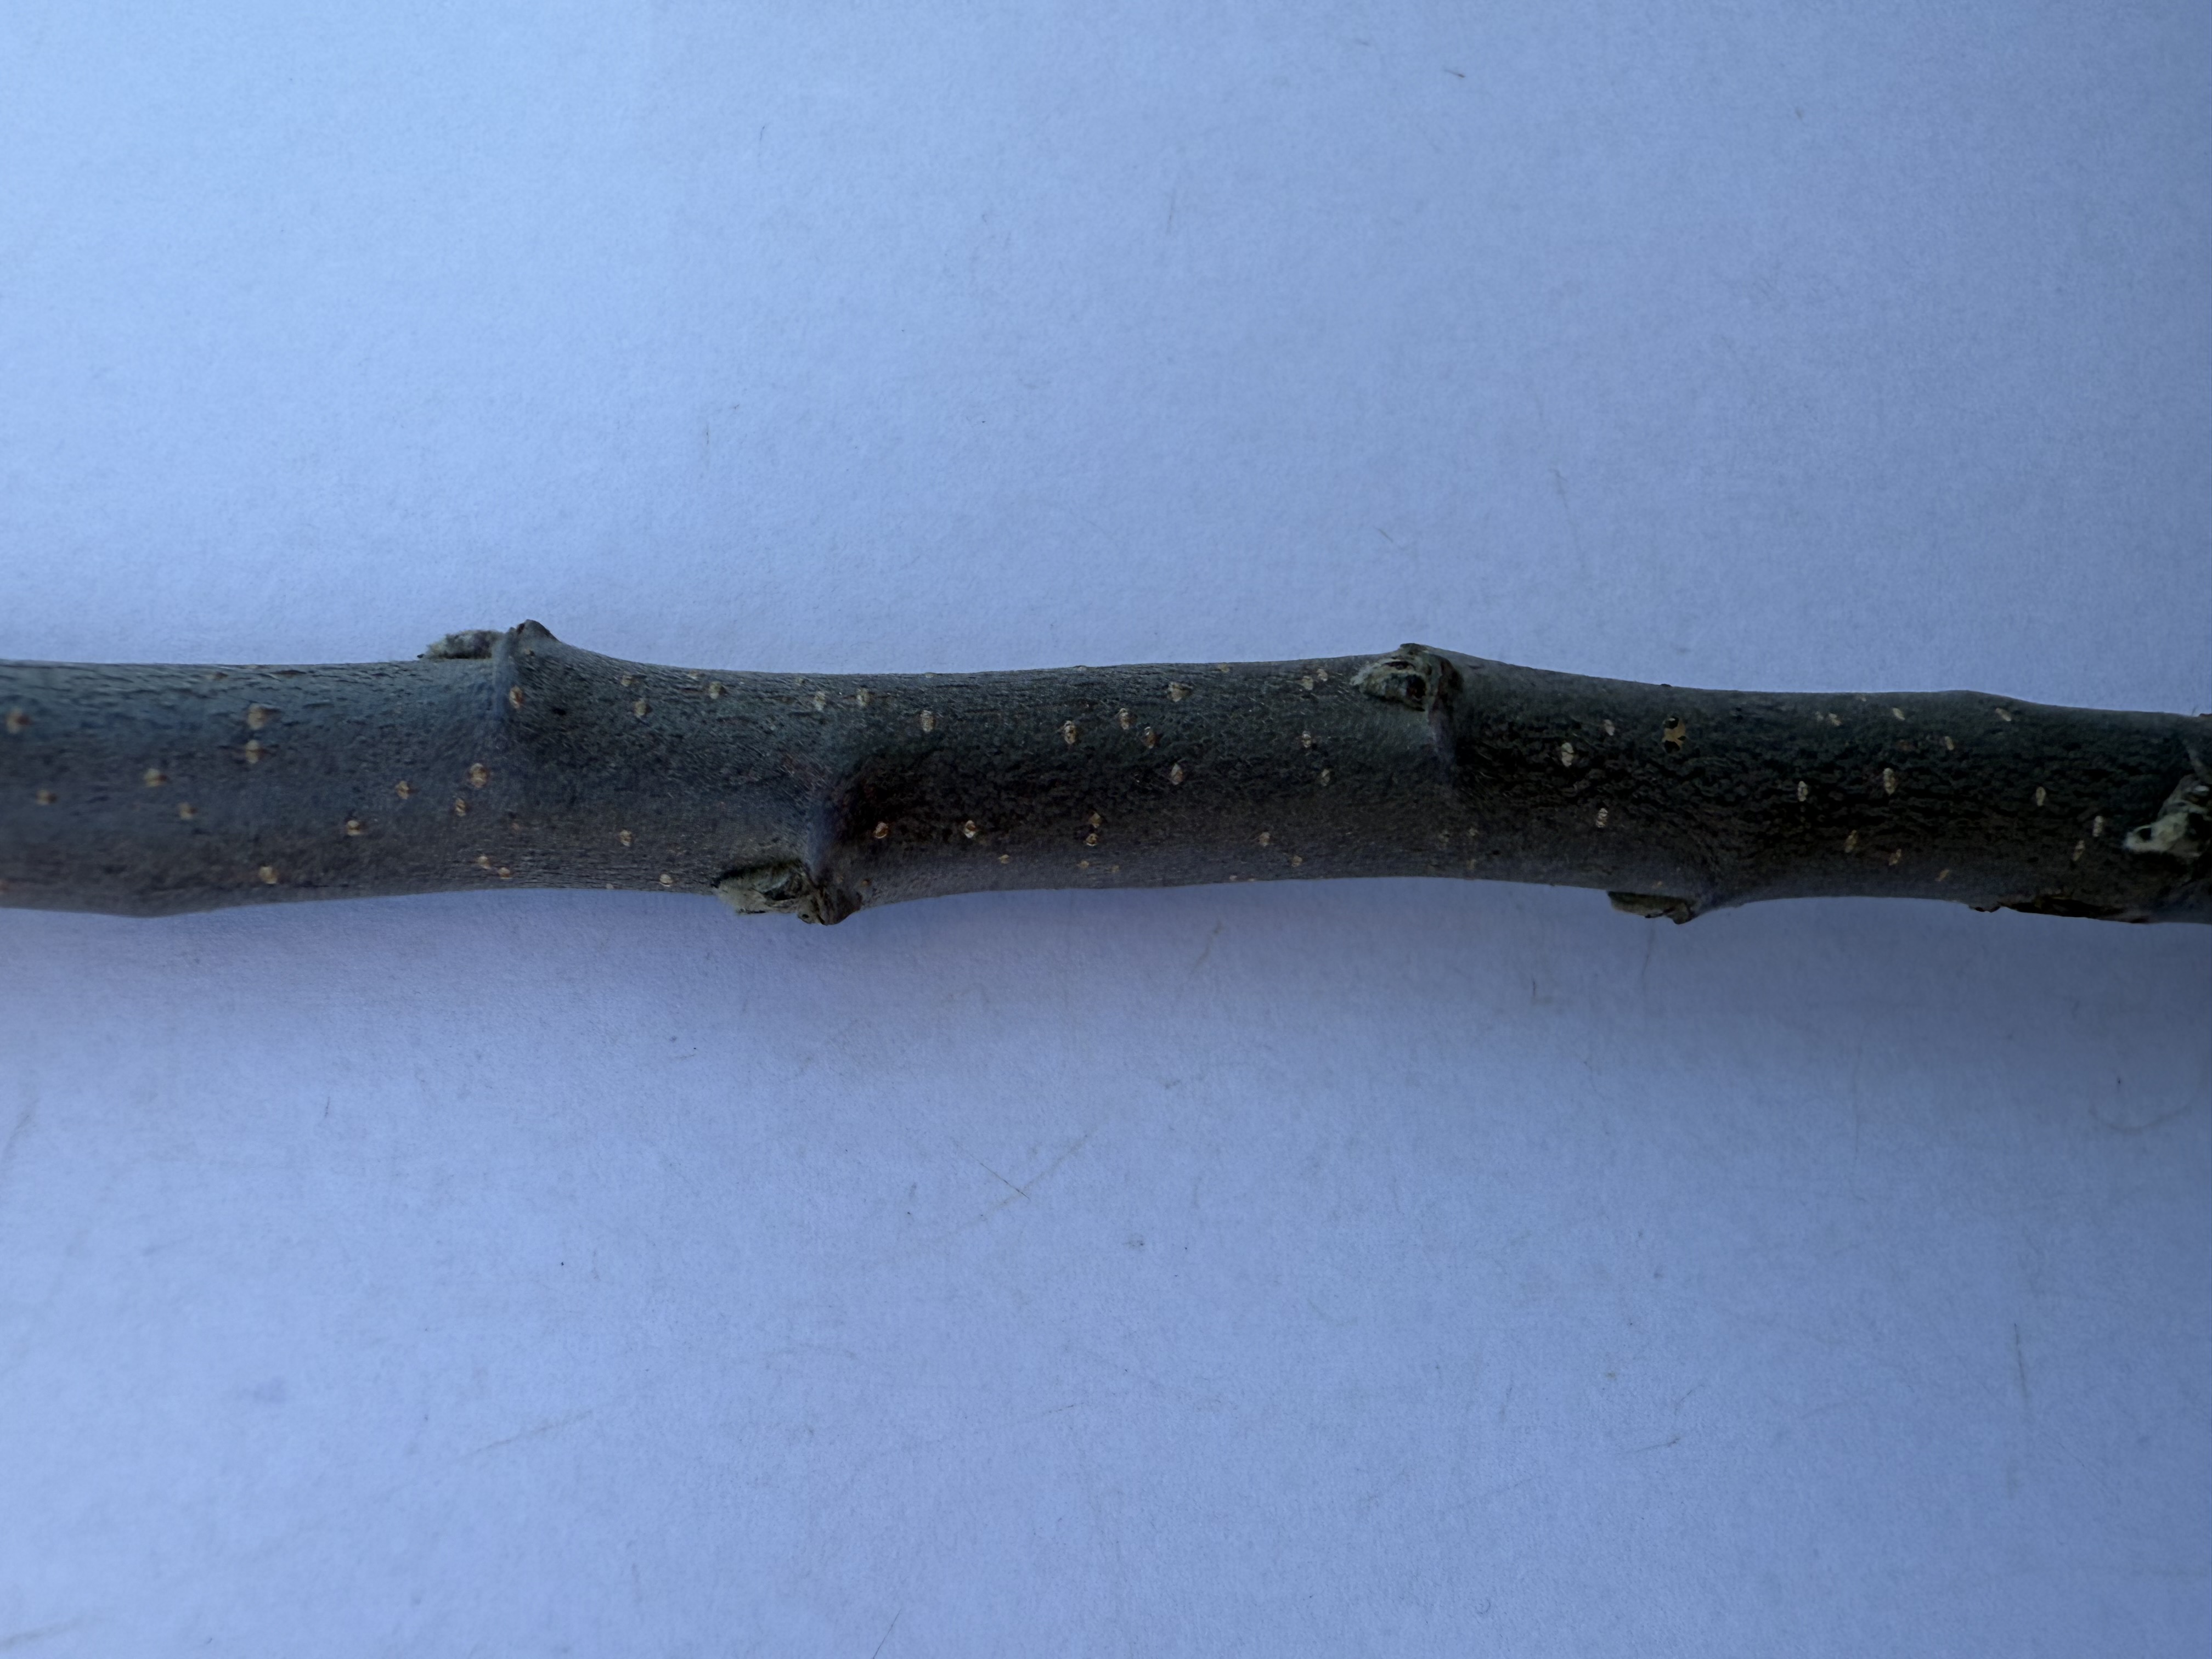
Variety: Redlove Apple